Saint John, New Brunswick

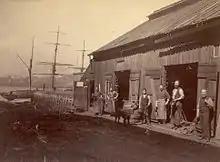
A blacksmith shop near Saint John Harbour during the late 19th century.

The Saint John area had been inhabited by peoples of the Wabanaki Confederacy for thousands of years. The northwestern coastal region of the Bay of Fundy was home to the Passamaquoddy Nation, while the Saint John River valley north of the bay became the domain of the Wolastoqiyik Nation. The Mi'kmaq also frequented the Saint John area due to the harbour and coast being an important hunting ground for seals. The area around the harbour, where the city is, has been traditionally called Menahkwesk by the Wolastoqiyik people, who continue to reside in and around the city. In precolonial times, the Wolastoqiyik lived in mostly self-sustaining villages living largely off bass, sturgeon, salmon, corn, wild roots and berries.